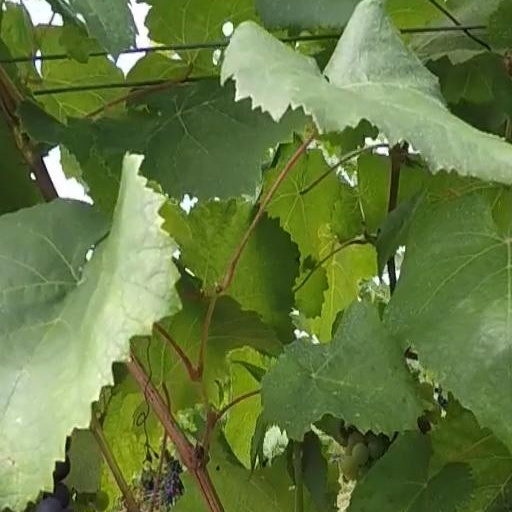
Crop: grape